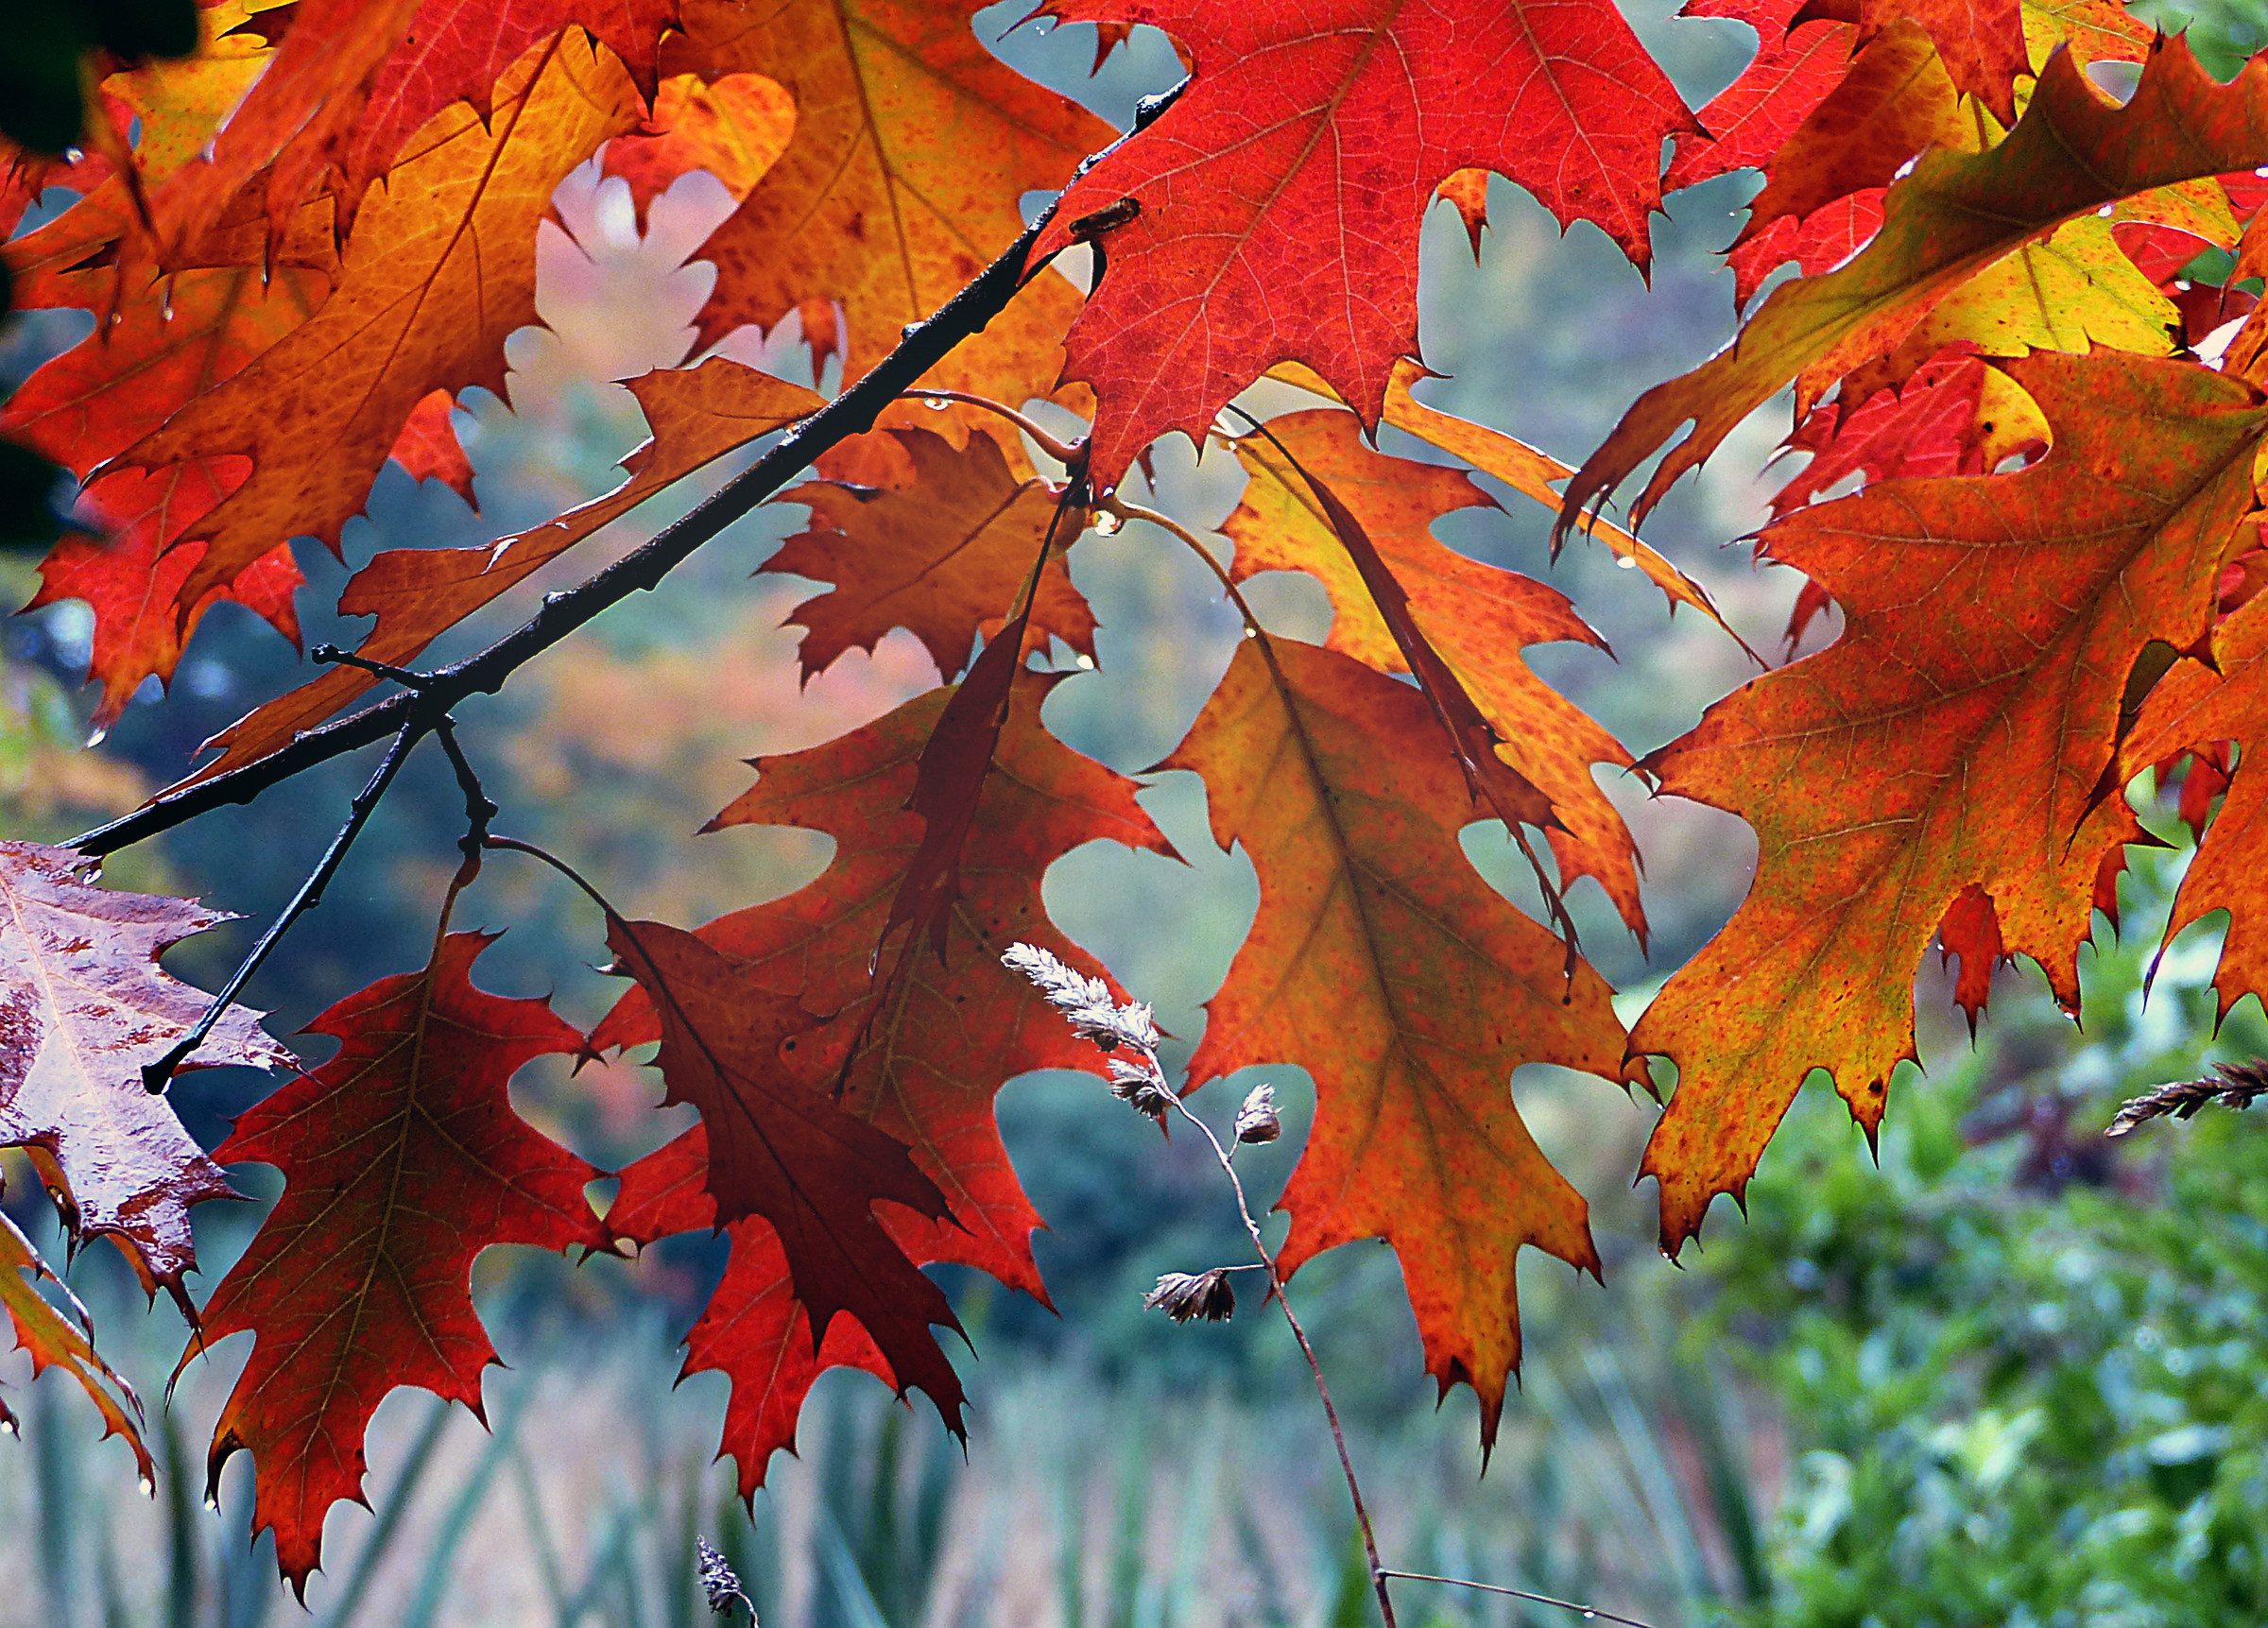
tree, branch, plant, leaf, fall, flower, red, autumn, season, maple tree, maple leaf, seasons, oaks, colours, lumixfz200, fourseasons, flowering plant, woody plant, land plant